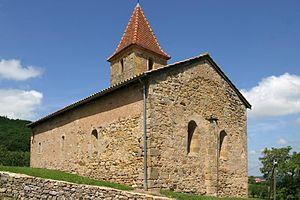
Dyo est une commune française située dans le département de Saône-et-Loire en région Bourgogne-Franche-Comté.